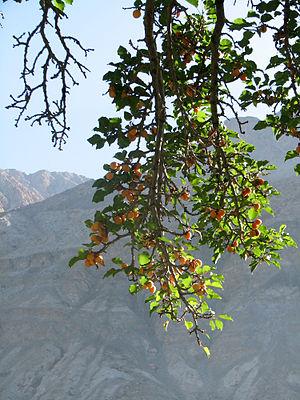
Le Ladakh est une région et un territoire de l'Union indienne.
L’Abricotier, parfois appelé Abricotier commun, est un arbre fruitier appartenant au genre Prunus de la famille des Rosaceae, cultivé pour son fruit, l'abricot.